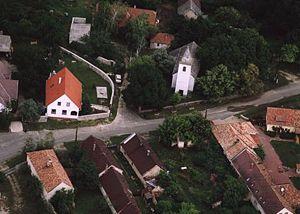
Tagyon est un village et une commune du comitat de Veszprém en Hongrie.